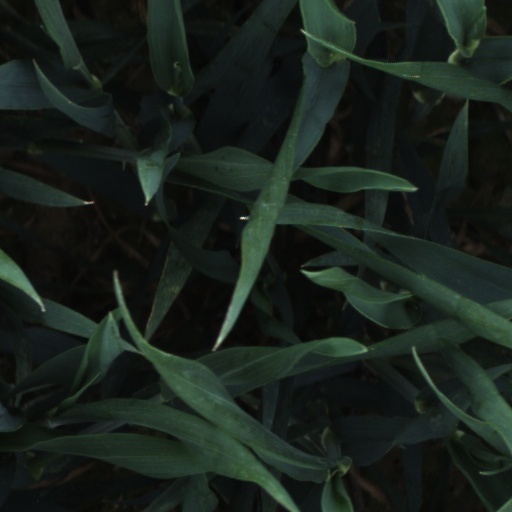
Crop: wheat